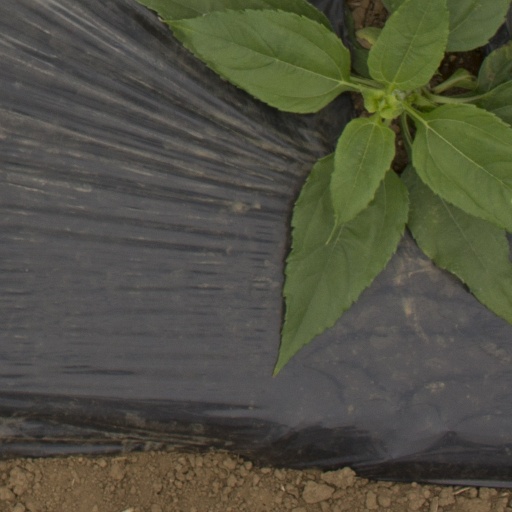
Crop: Jerusalem artichoke